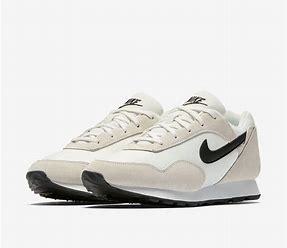
Brand: Nike
Model: Outburst